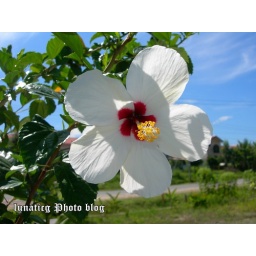
People say white is significant to pure. White bunga raya at my house in Kota Kinabalu.